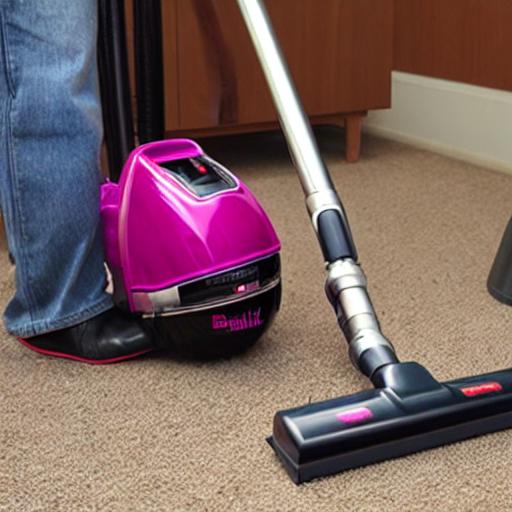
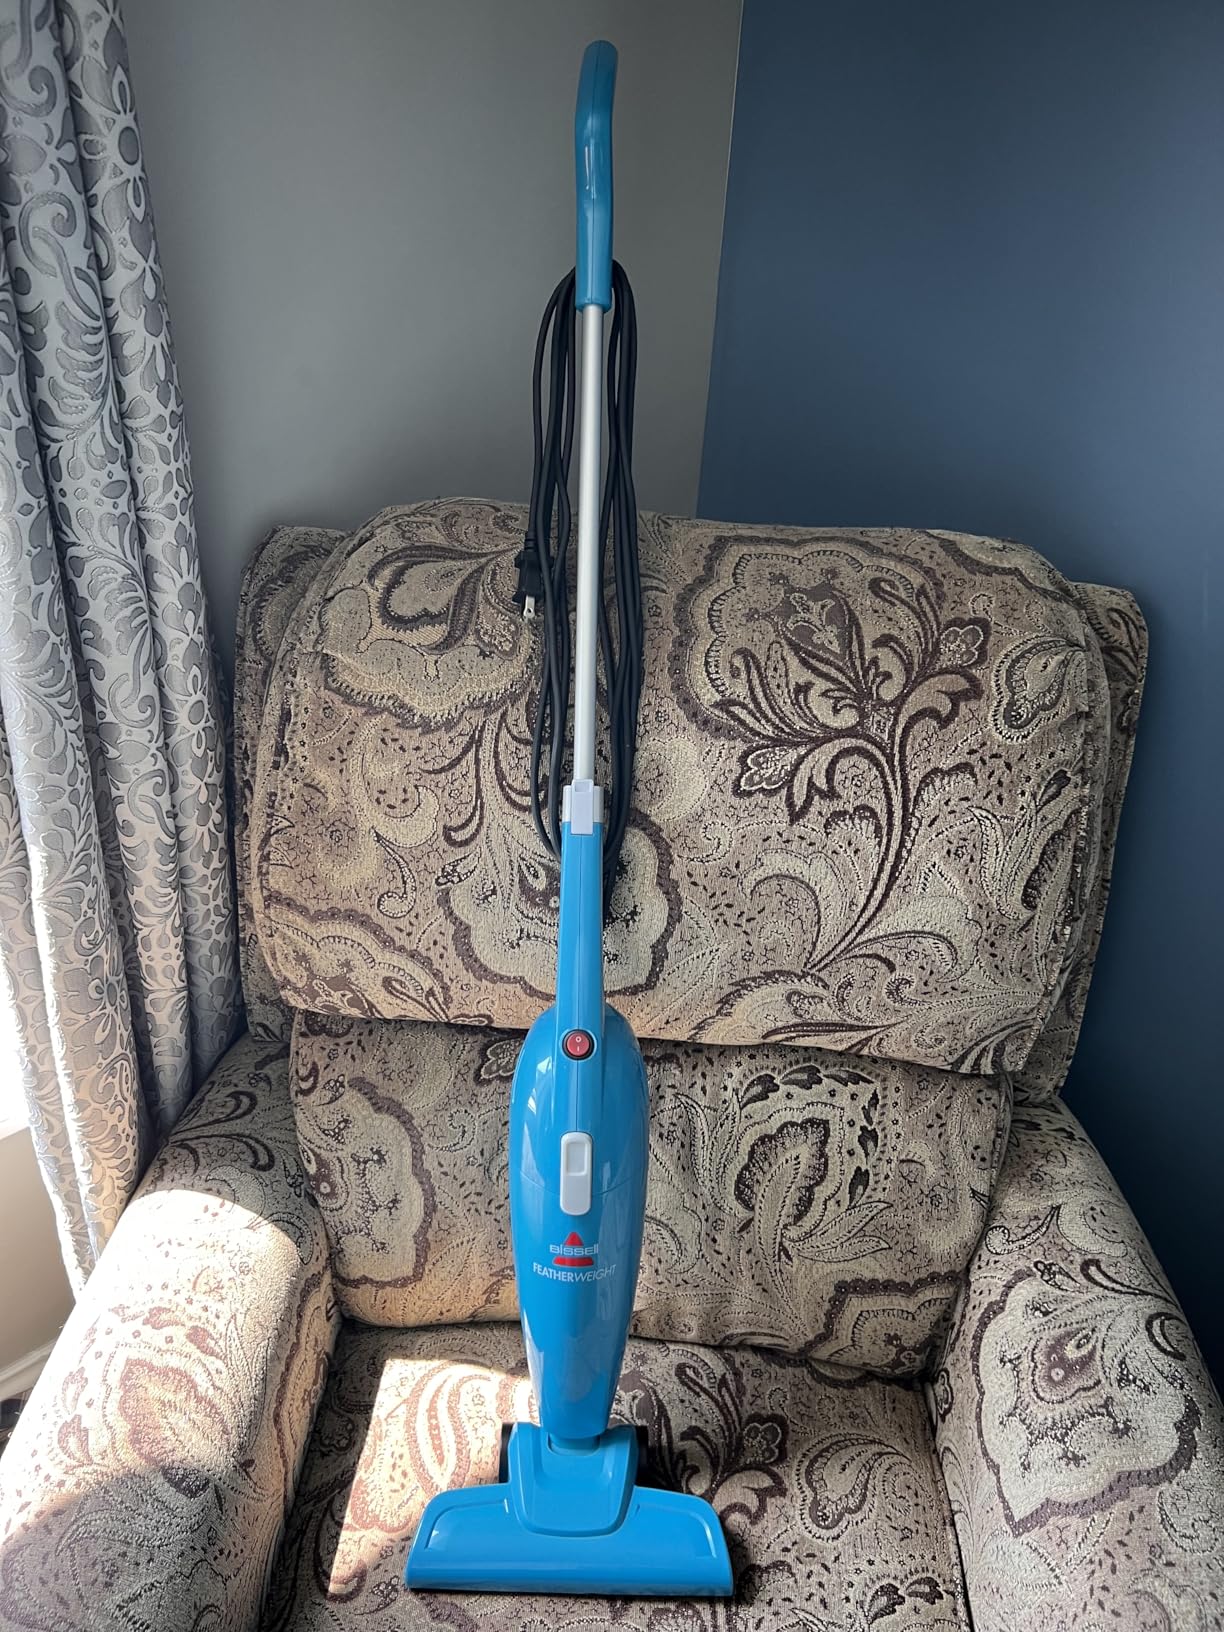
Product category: items_vacuum
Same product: no